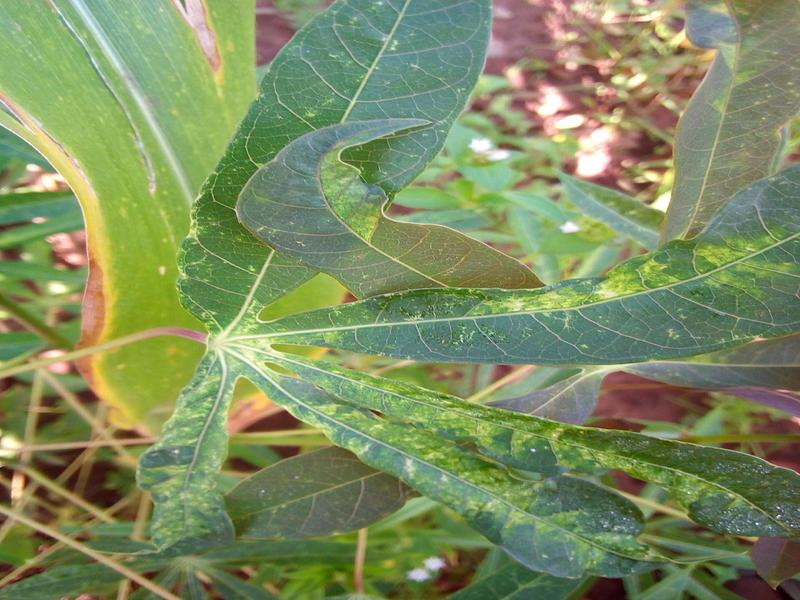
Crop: cassava
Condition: mosaic_disease